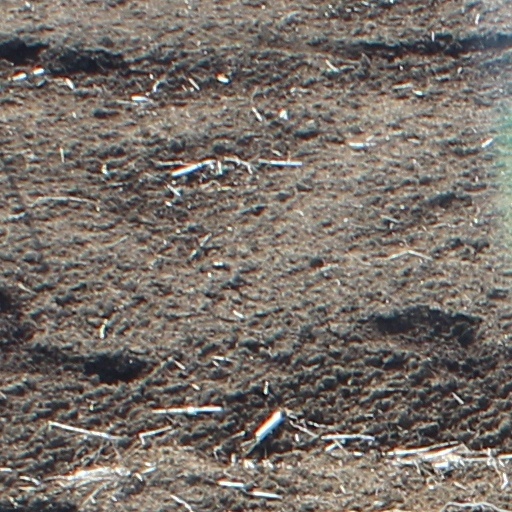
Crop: wheat